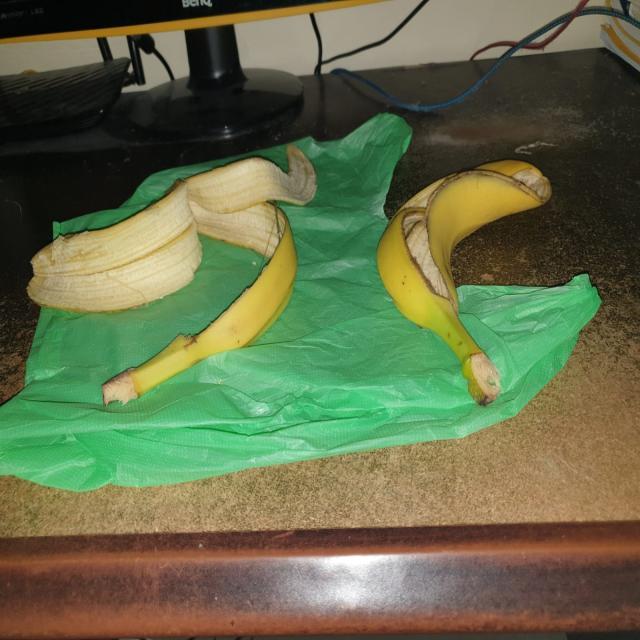
Label: bananas